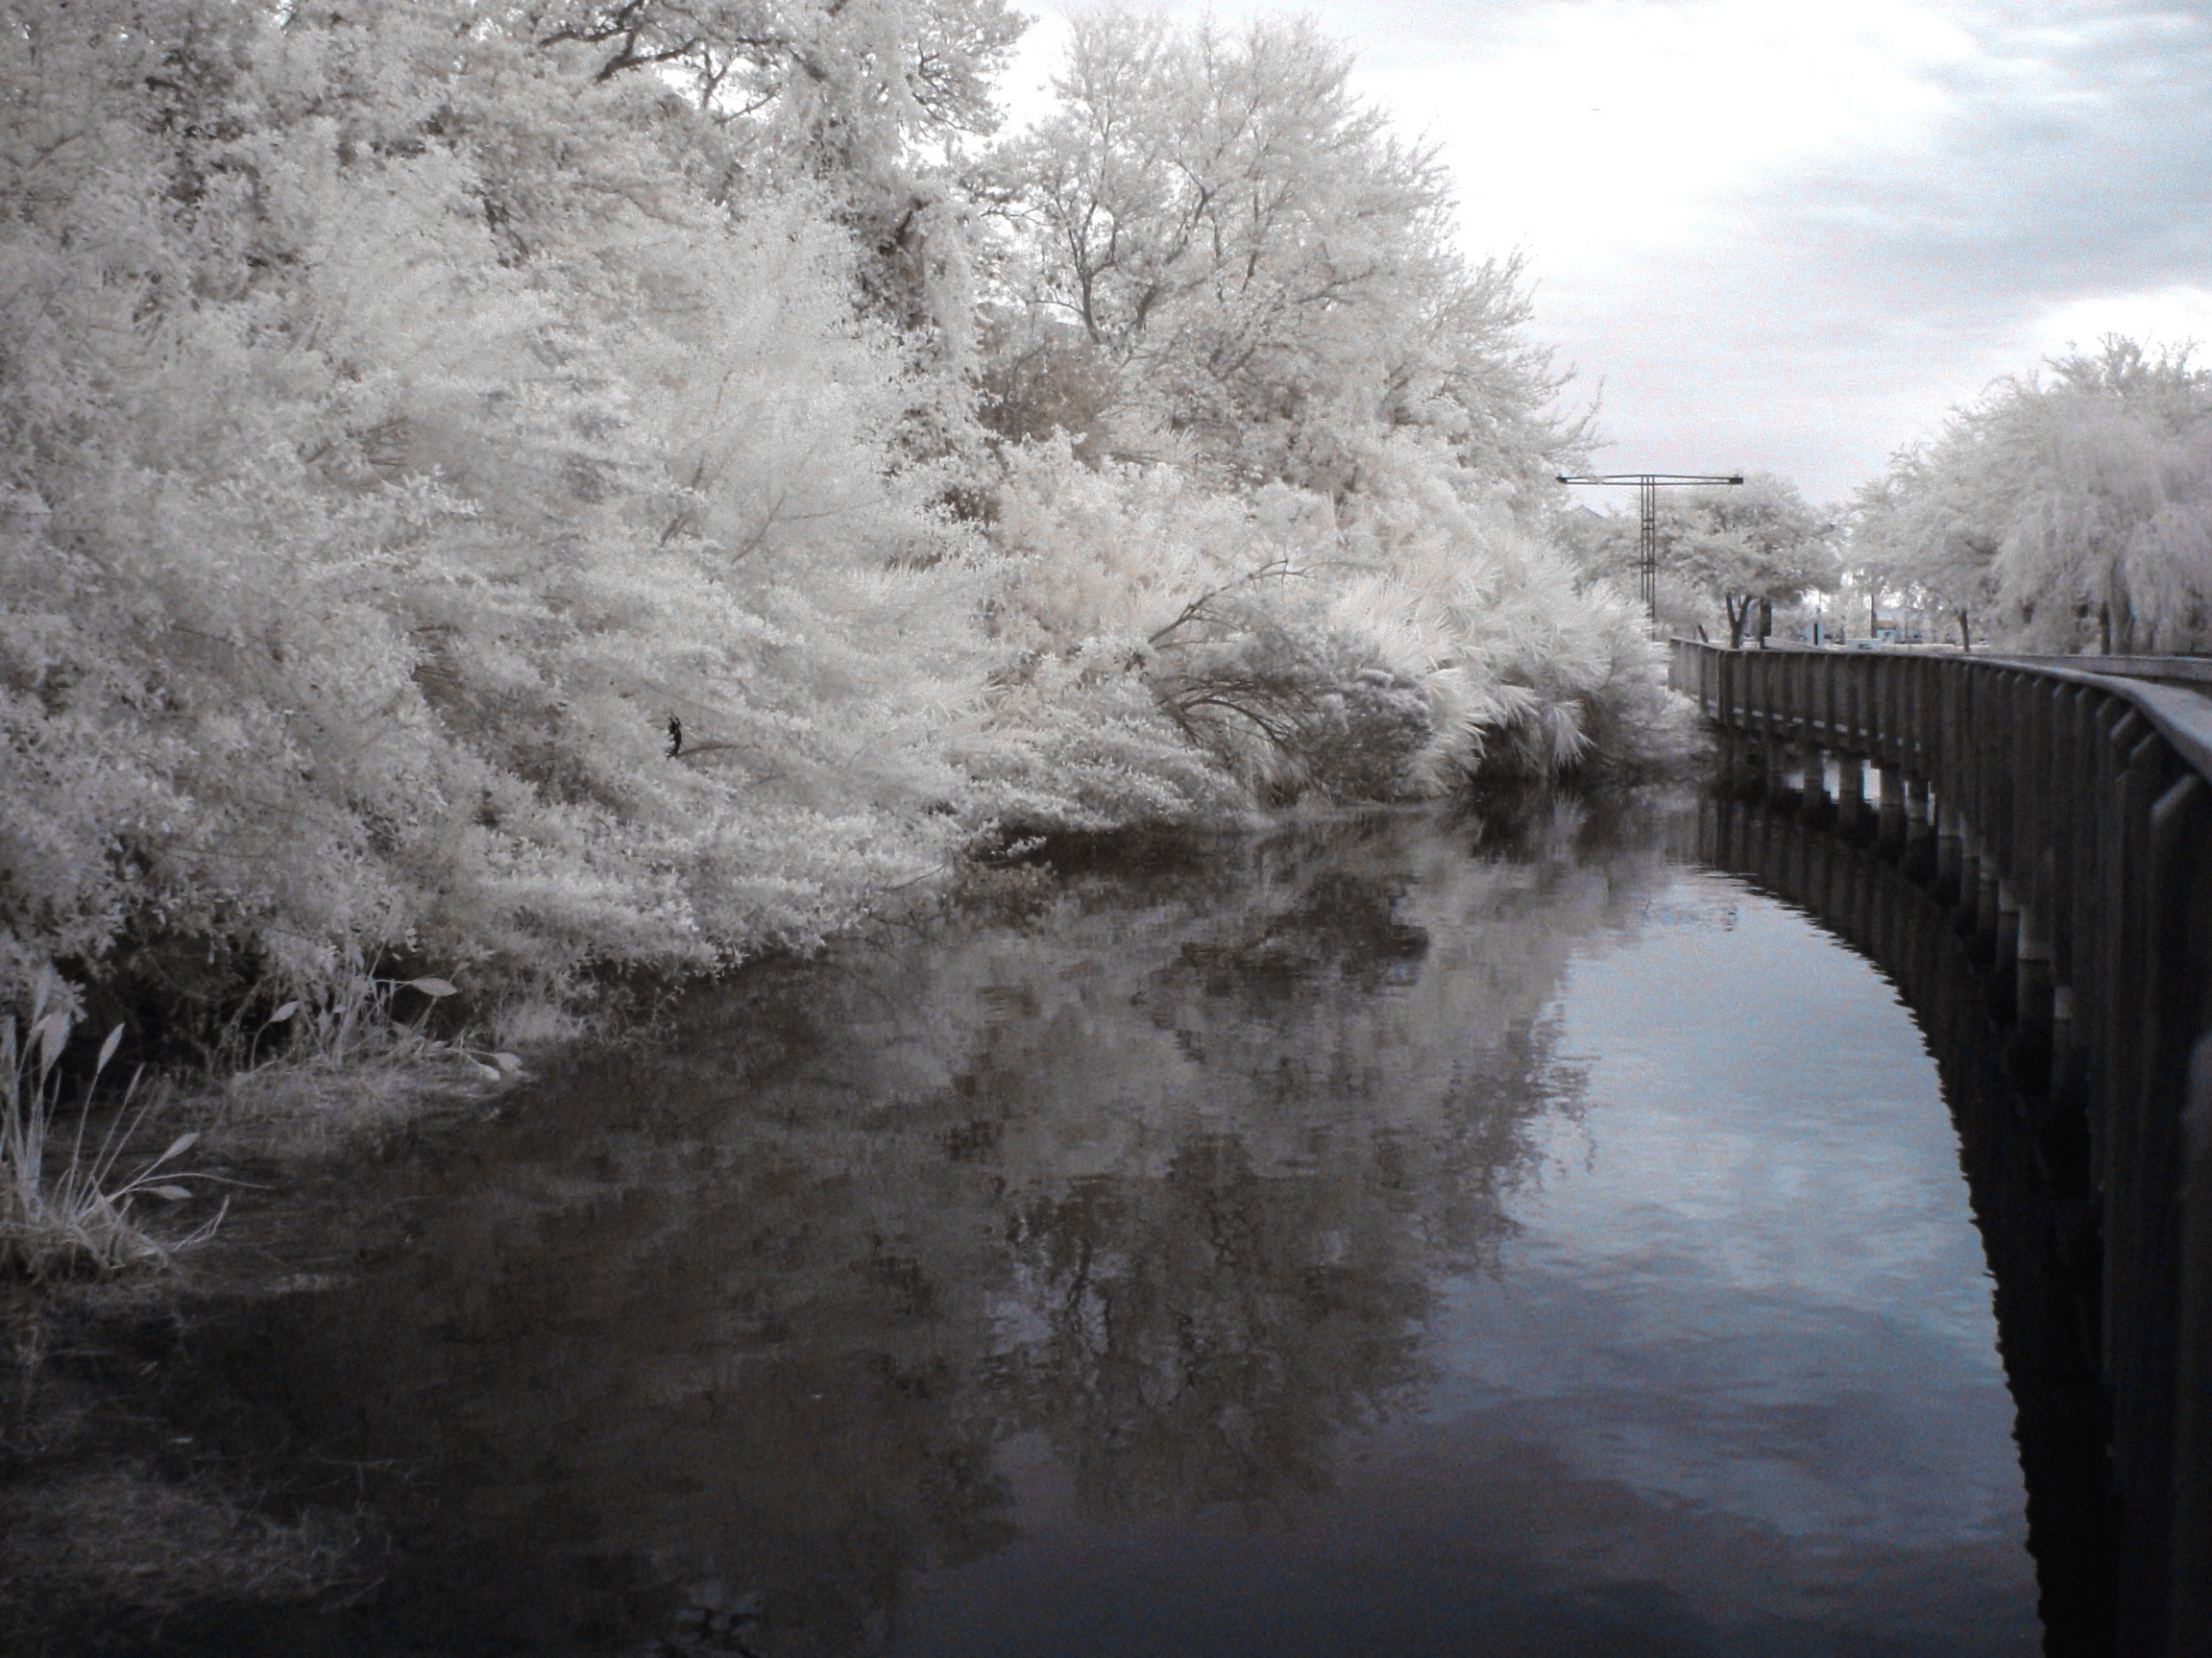
tree, water, branch, snow, winter, morning, flower, frost, river, stream, ice, reflection, weather, season, waterway, freezing, atmospheric phenomenon